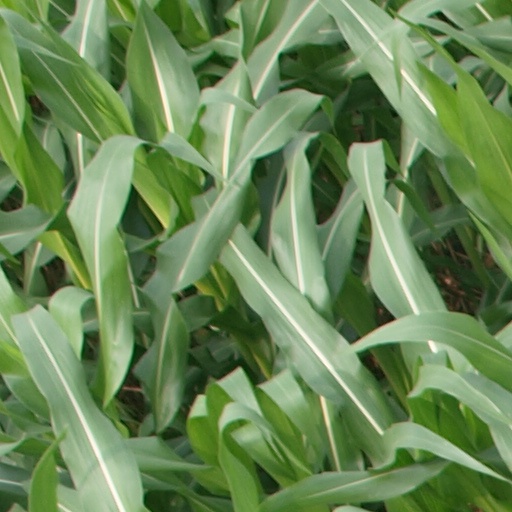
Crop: maize; corn